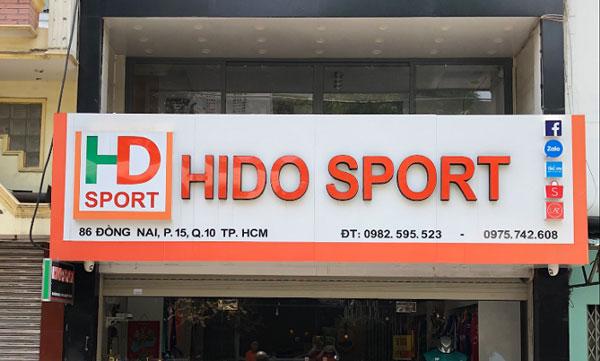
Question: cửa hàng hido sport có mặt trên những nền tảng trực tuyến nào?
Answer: cửa hàng hido sport có mặt trên facebook, zalo, tiki, shopee, lazada